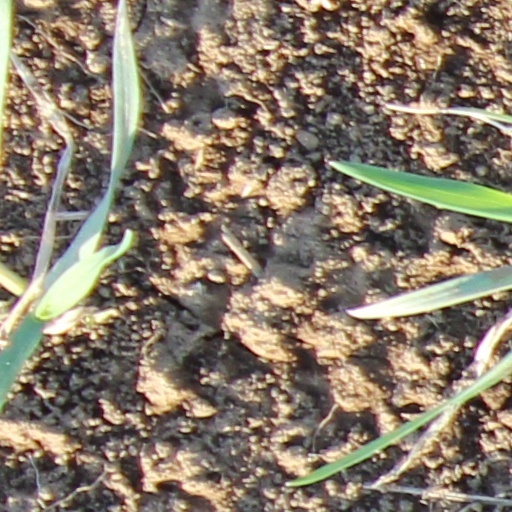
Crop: wheat